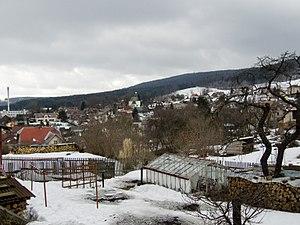
Zásada est un bourg du district de Jablonec nad Nisou, dans la région de Liberec, en République tchèque. Sa population s'élevait à 895 habitants en 2018.